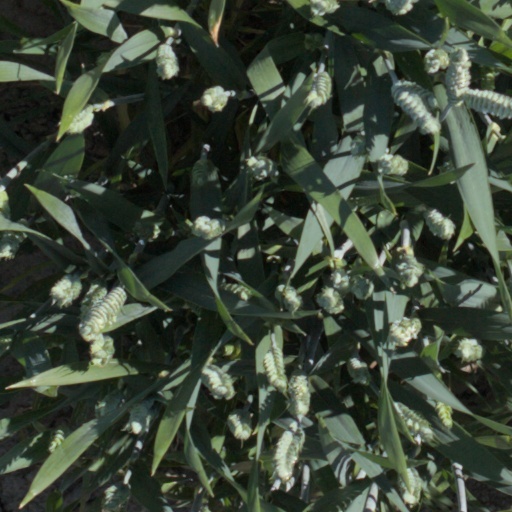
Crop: wheat